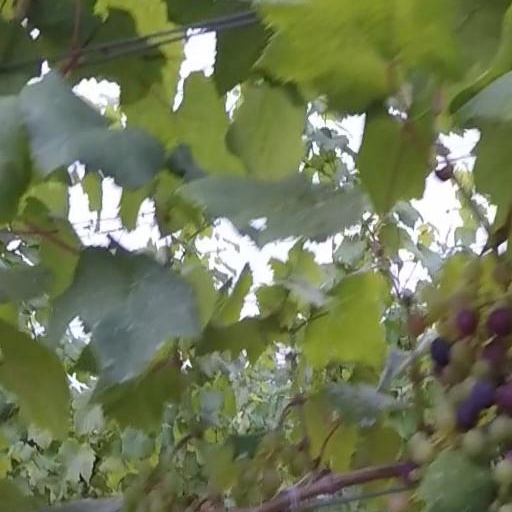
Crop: grape